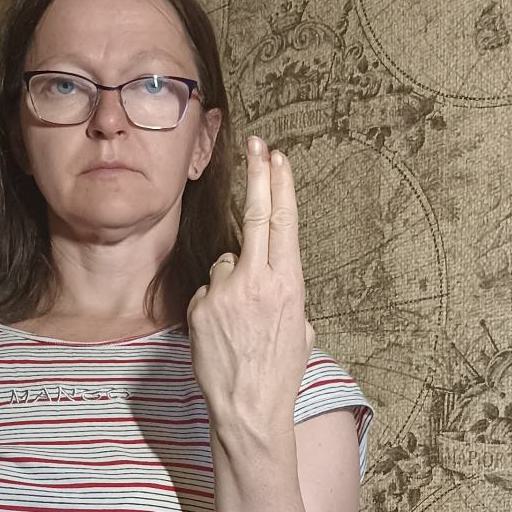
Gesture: two_up_inverted